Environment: real
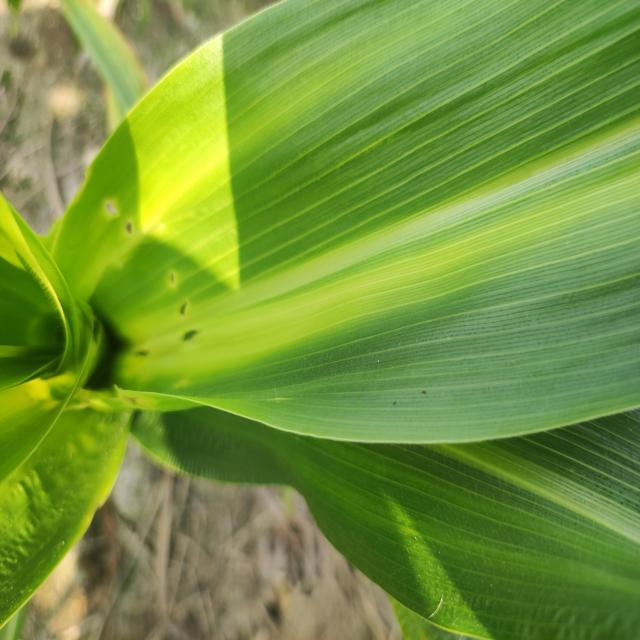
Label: fall_armyworm